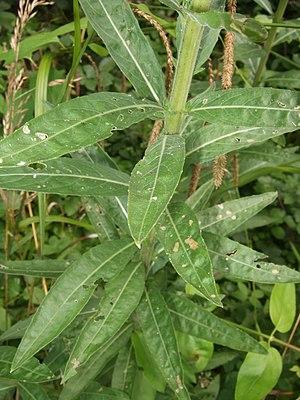
Oenothera biennis